Age of Empires: World Domination

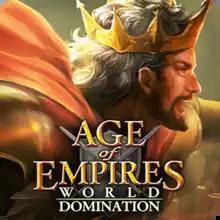

Age of Empires: World Domination was a free-to-play mobile real-time strategy game developed by and Microsoft as part of the "Age of Empires" series of video games, and released on December 7, 2015, in selected countries for iOS and Android devices. The game had first been announced in 2013 as a new mobile entry in the "Age of Empires" series. It was shut down in November 2016.